Portuguese Indian rupia

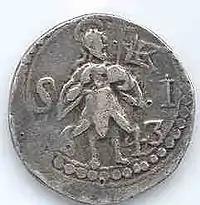
1643 silver "tanga" coin featuring a standing figure facing right with flag struck for and minted in Goa during the reign of John IV

The rupia was the currency of Portuguese India sometime after 1668 until 1958. Prior to 1668, the currency unit was "Xerafim" ("xerafin", "xeraphin"). In 1666, the Portuguese administration struck a silver coin calling it double "xerafin" and this was declared equal to a rupia in circulation in India outside of Portuguese possessions. A "xerafim" was a convertible subunit of "rupia", and it was unique to Portuguese colonies in India. One rupia equalled two xerafims.